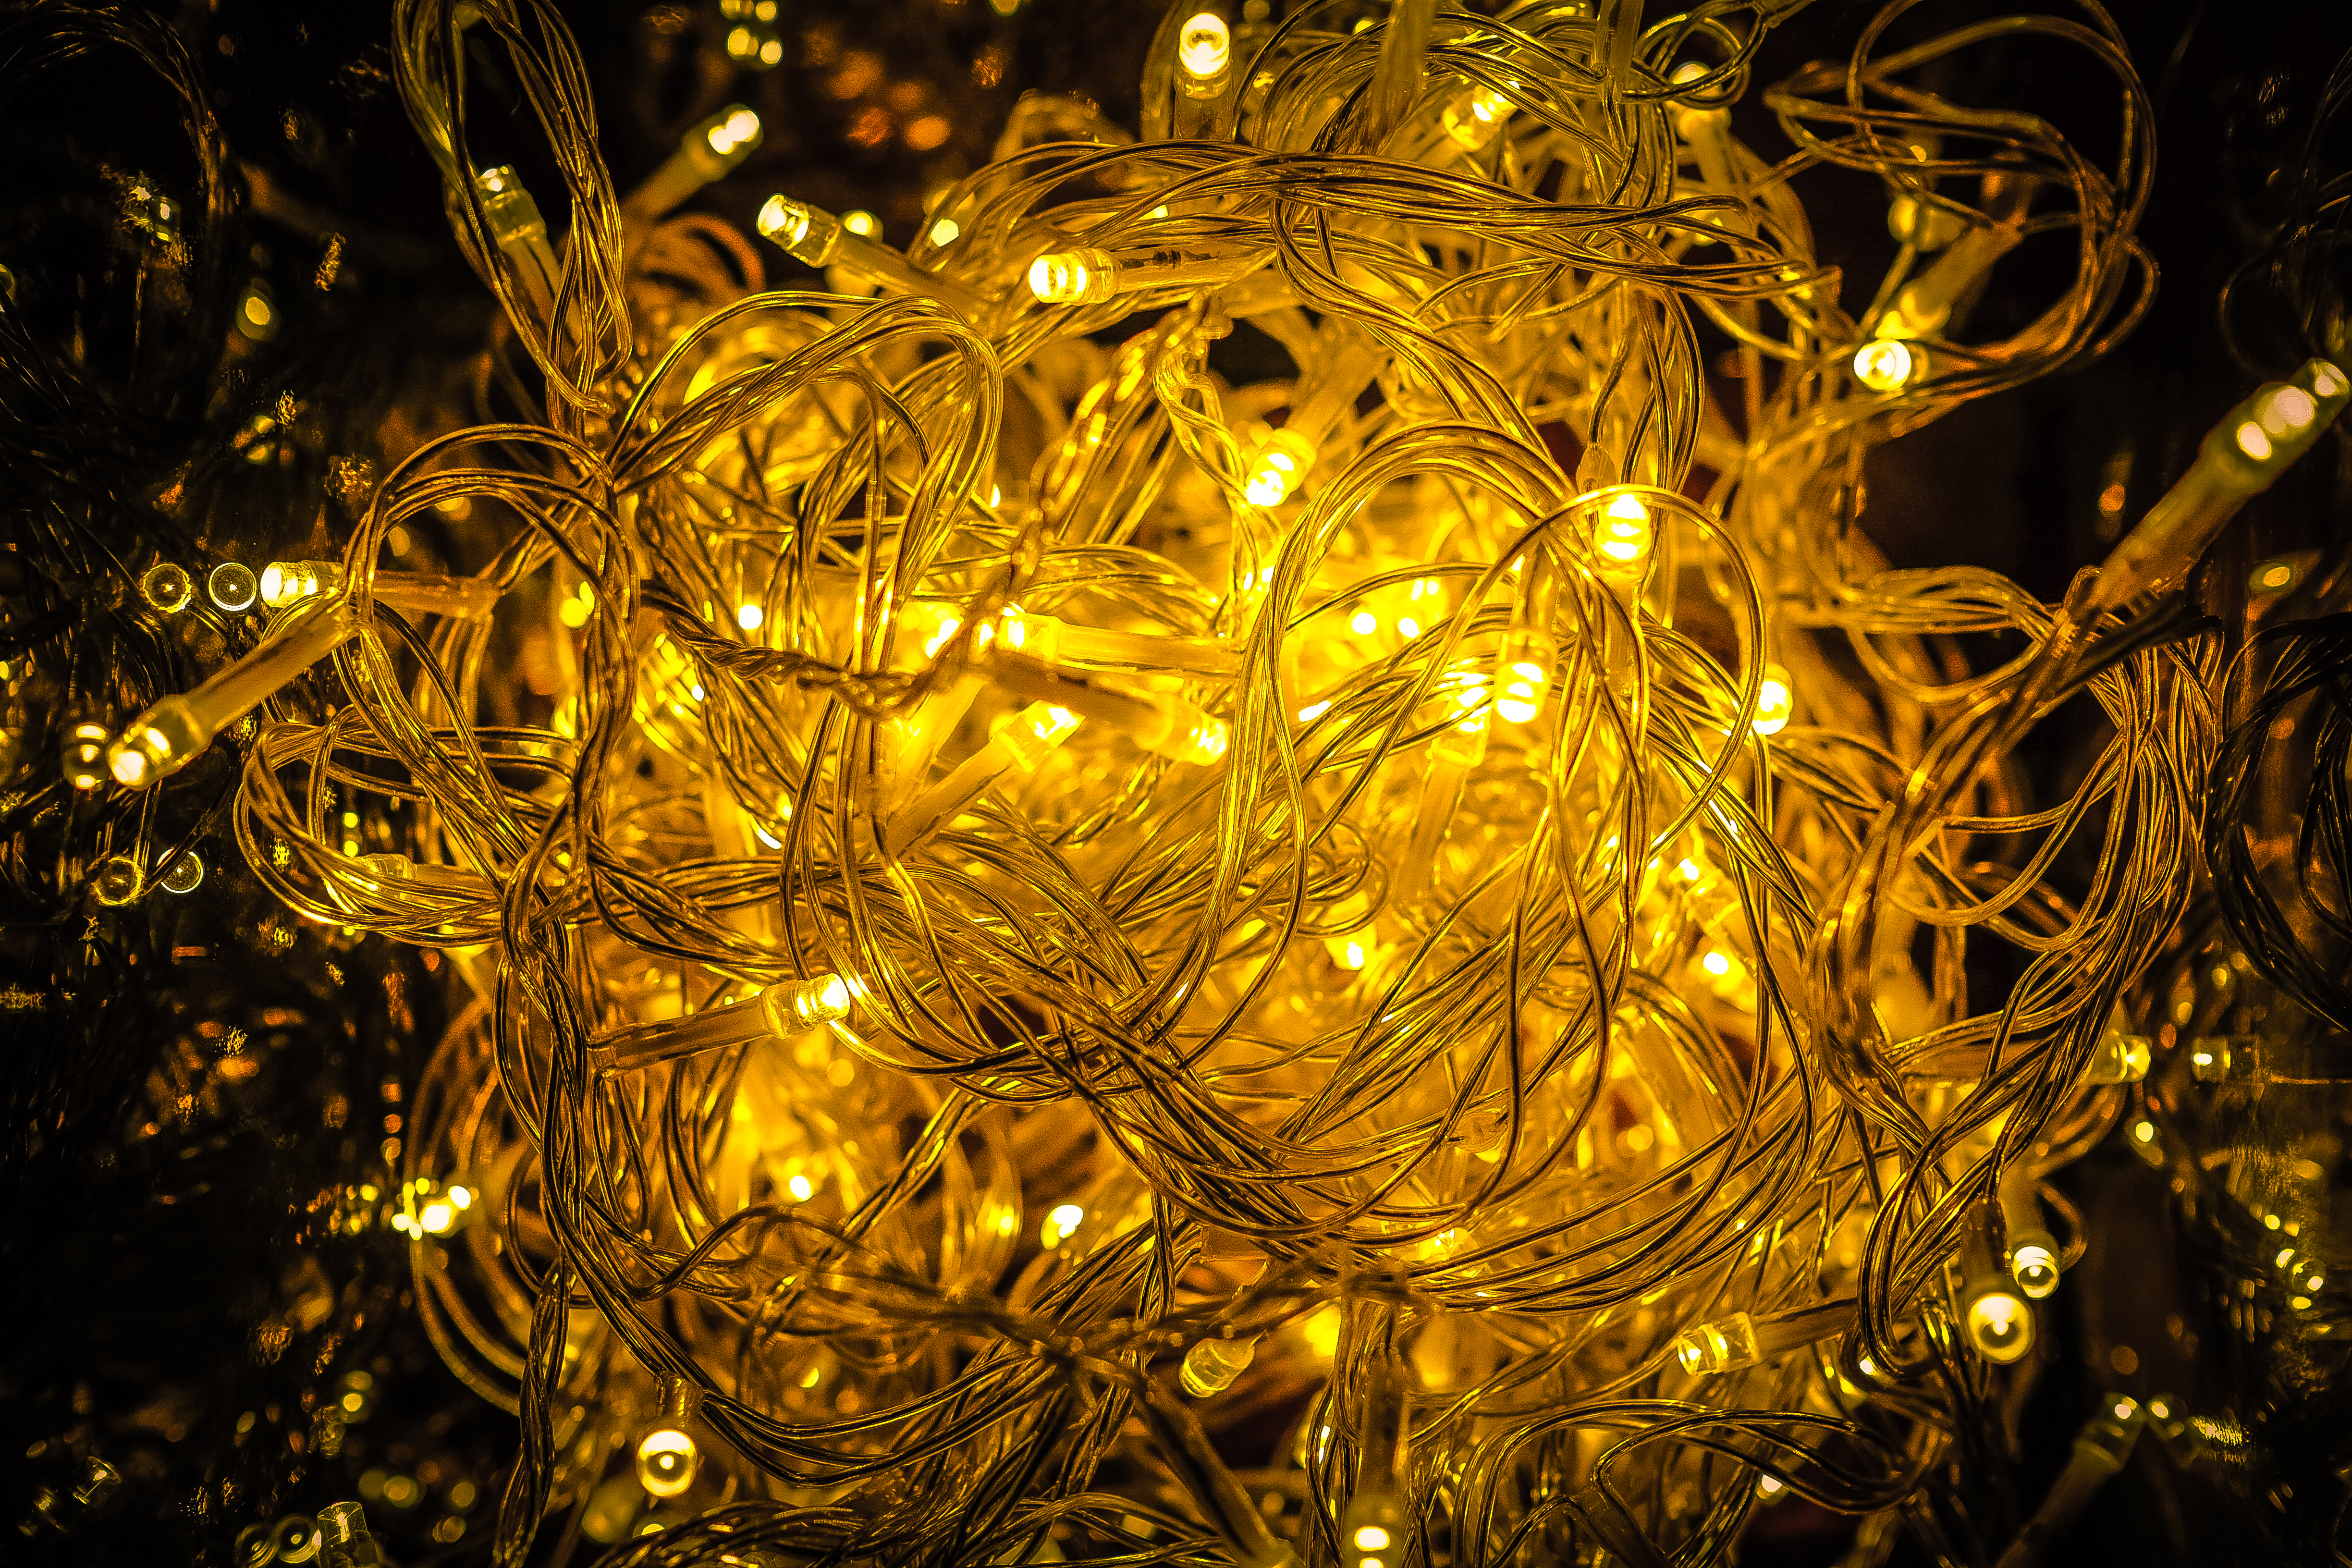
tree, branch, light, night, flower, celebration, decoration, color, darkness, christmas, lighting, decor, christmas tree, illuminated, close up, christmas decoration, gold, design, bright, light fixture, chandelier, shape, shining, merry, glisten, decorate, christmas decorations, christmas lights, christmas decor, luminescence